Phanera vahlii

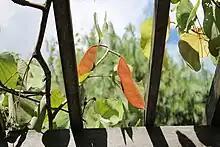
Pods of "Phanera vahlii" in Mathurapati Fulbari VDC Nepal

Phanera vahlii is a perennial creeper (liana) of the family Fabaceae native to the northern and central Indian subcontinent. It can grow as much as a year toward an eventual long, with a stem up to thick. The leaves are two-lobed, up to long, and almost as wide. The stems and petioles are covered with reddish hair (trichomes).